U-boat

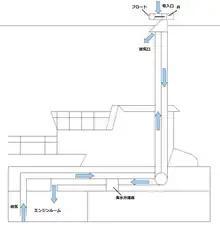
The mast and air flows

German U-boat designs of World War II were significant improvements over their World War I equivalents. By using new steel alloy and welding instead of riveting, they had stronger hulls and could dive deeper. The diving time was improved to thirty seconds for a medium U-boat. The power of diesel engines rose, allowing higher speeds while surfaced. Range was increased by installing saddle tanks, which were on open to the sea on the bottom in order to balance pressure, with the diesel fuel floating freely atop the seawater. A technique was developed for economical cruising where only one of the two diesel engines would be run and would drive the two propeller shafts through a coupling with the two electro engines.